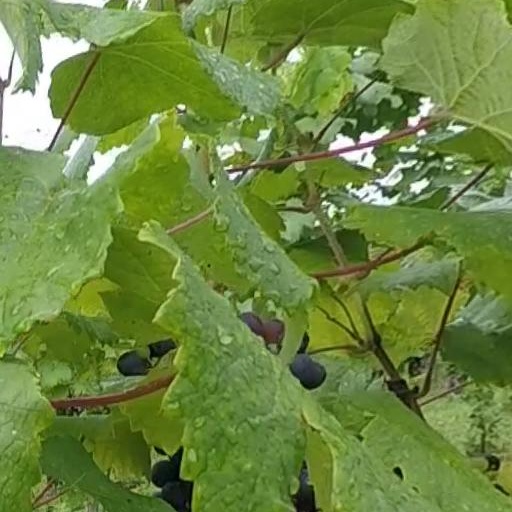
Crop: grape